Alwar fort

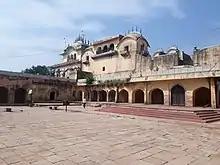
Inside the Alwar fort

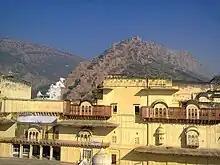
Distant view of Alwar fort from the city

Bala Quila also known Alwar Fort is a fort in Alwar in Indian state of Rajasthan. It is situated on a hill in the Aravalli Range, above the town of Alwar. The fort is long and is about wide. Bala fort was originally constructed by Nikumbh Rajputs who were one of ancient rulers in Rajasthan and belongs to suryavanshi clan.